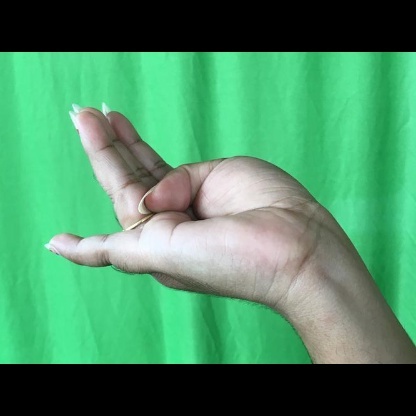
Mudra: Chaturam